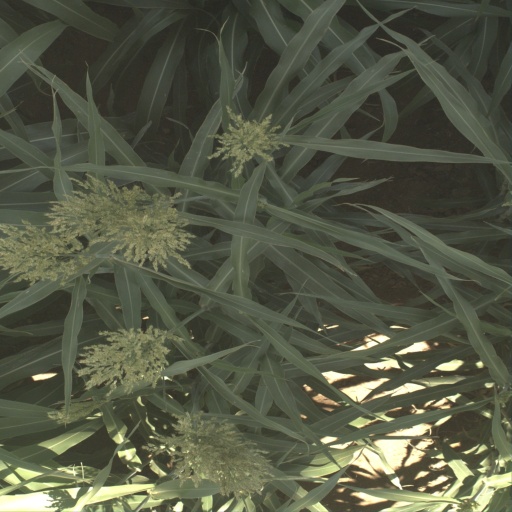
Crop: sorghum